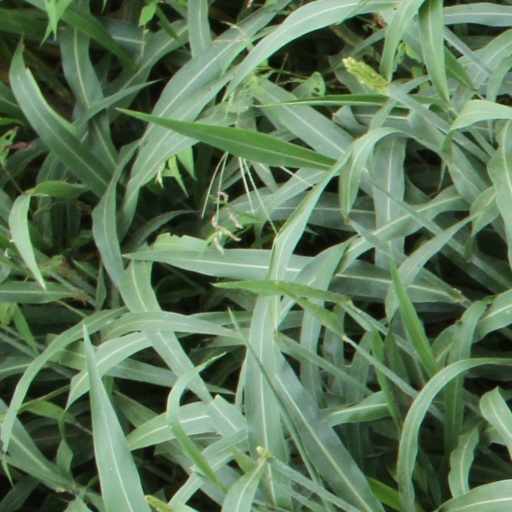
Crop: sorghum